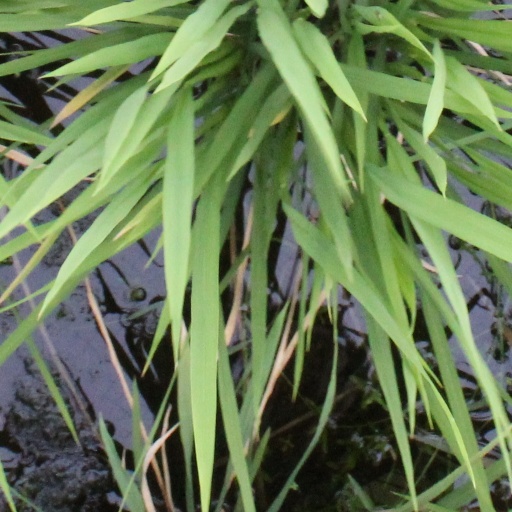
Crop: rice